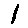
Label: 1